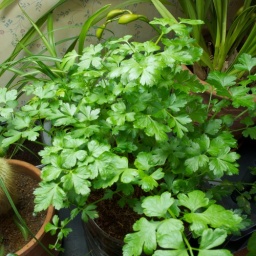
Raised in a 5 liters recycled plastic bottle